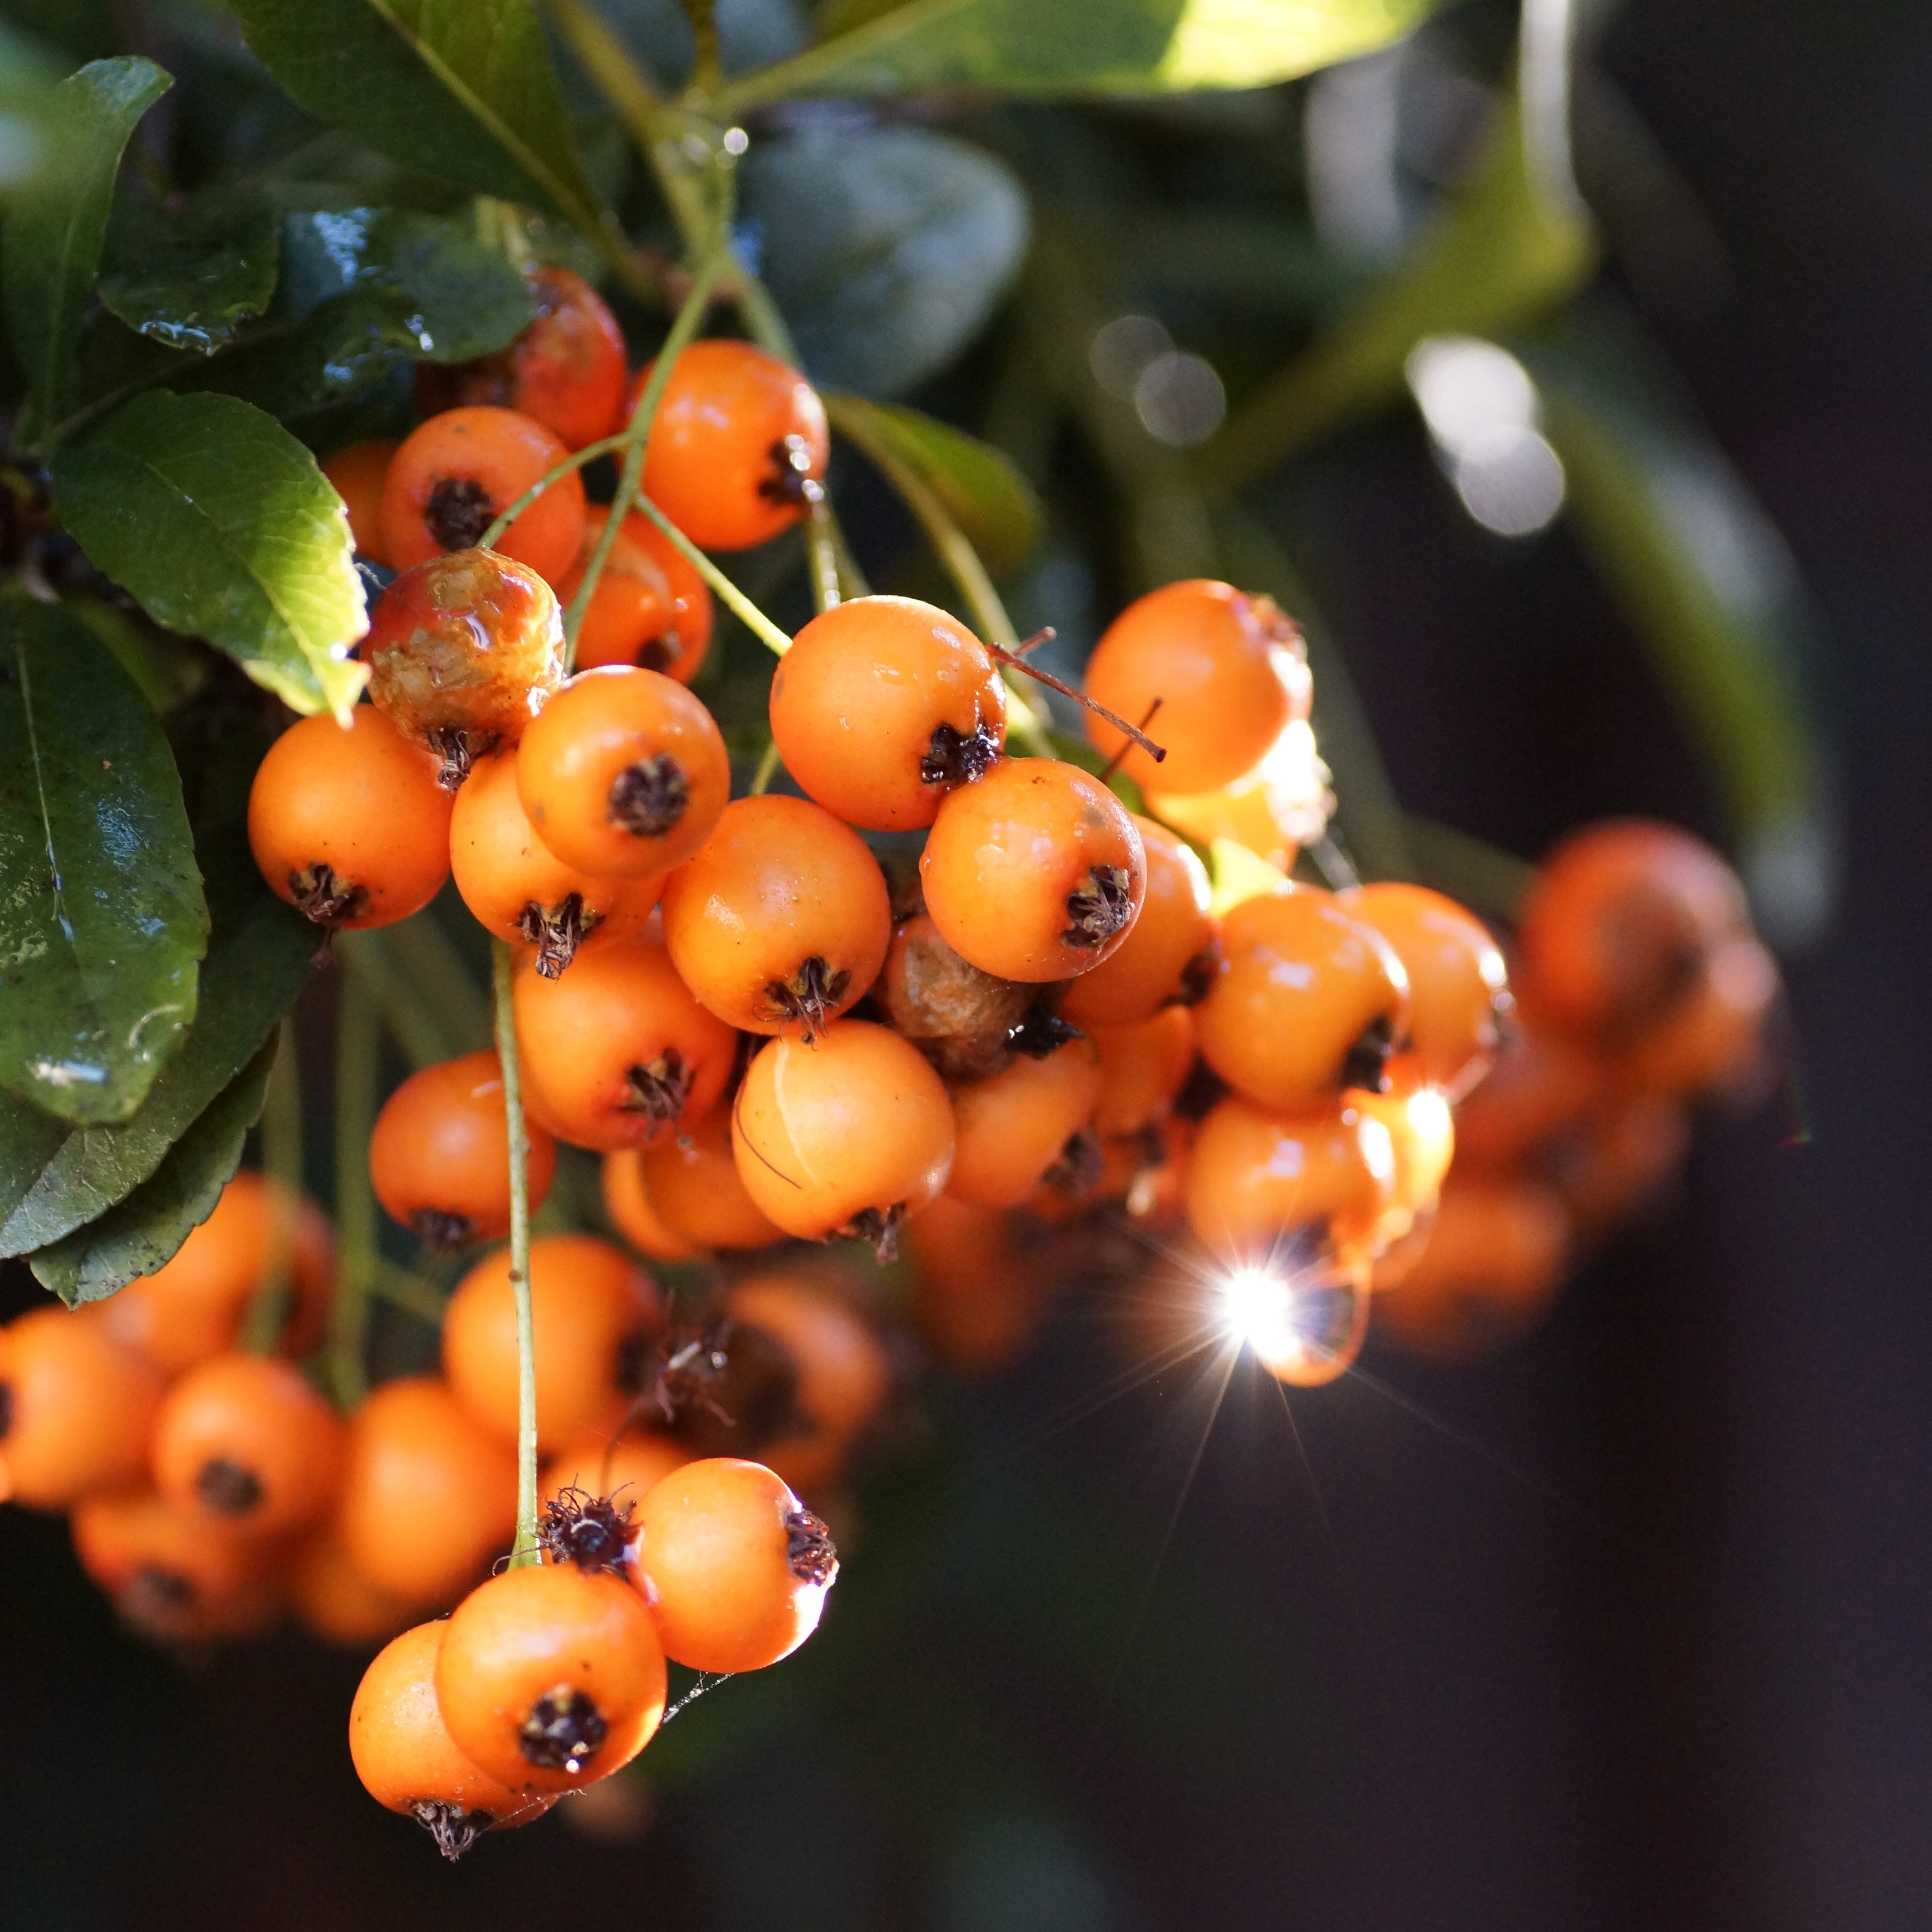
branch, plant, fruit, berry, leaf, flower, food, produce, autumn, garden, flora, berries, shrub, rowan, macro photography, flowering plant, orange berry, firethorn, land plant, hippophae